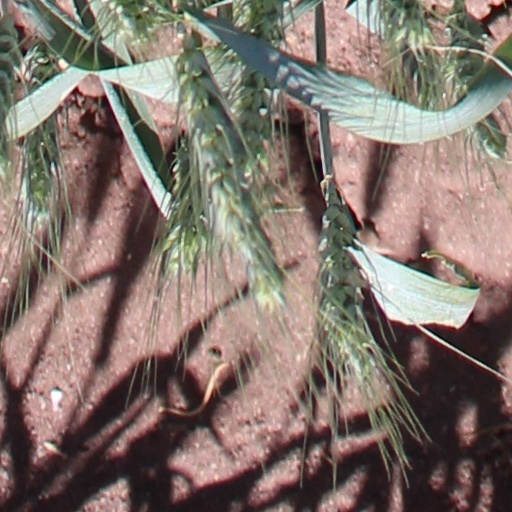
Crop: wheat